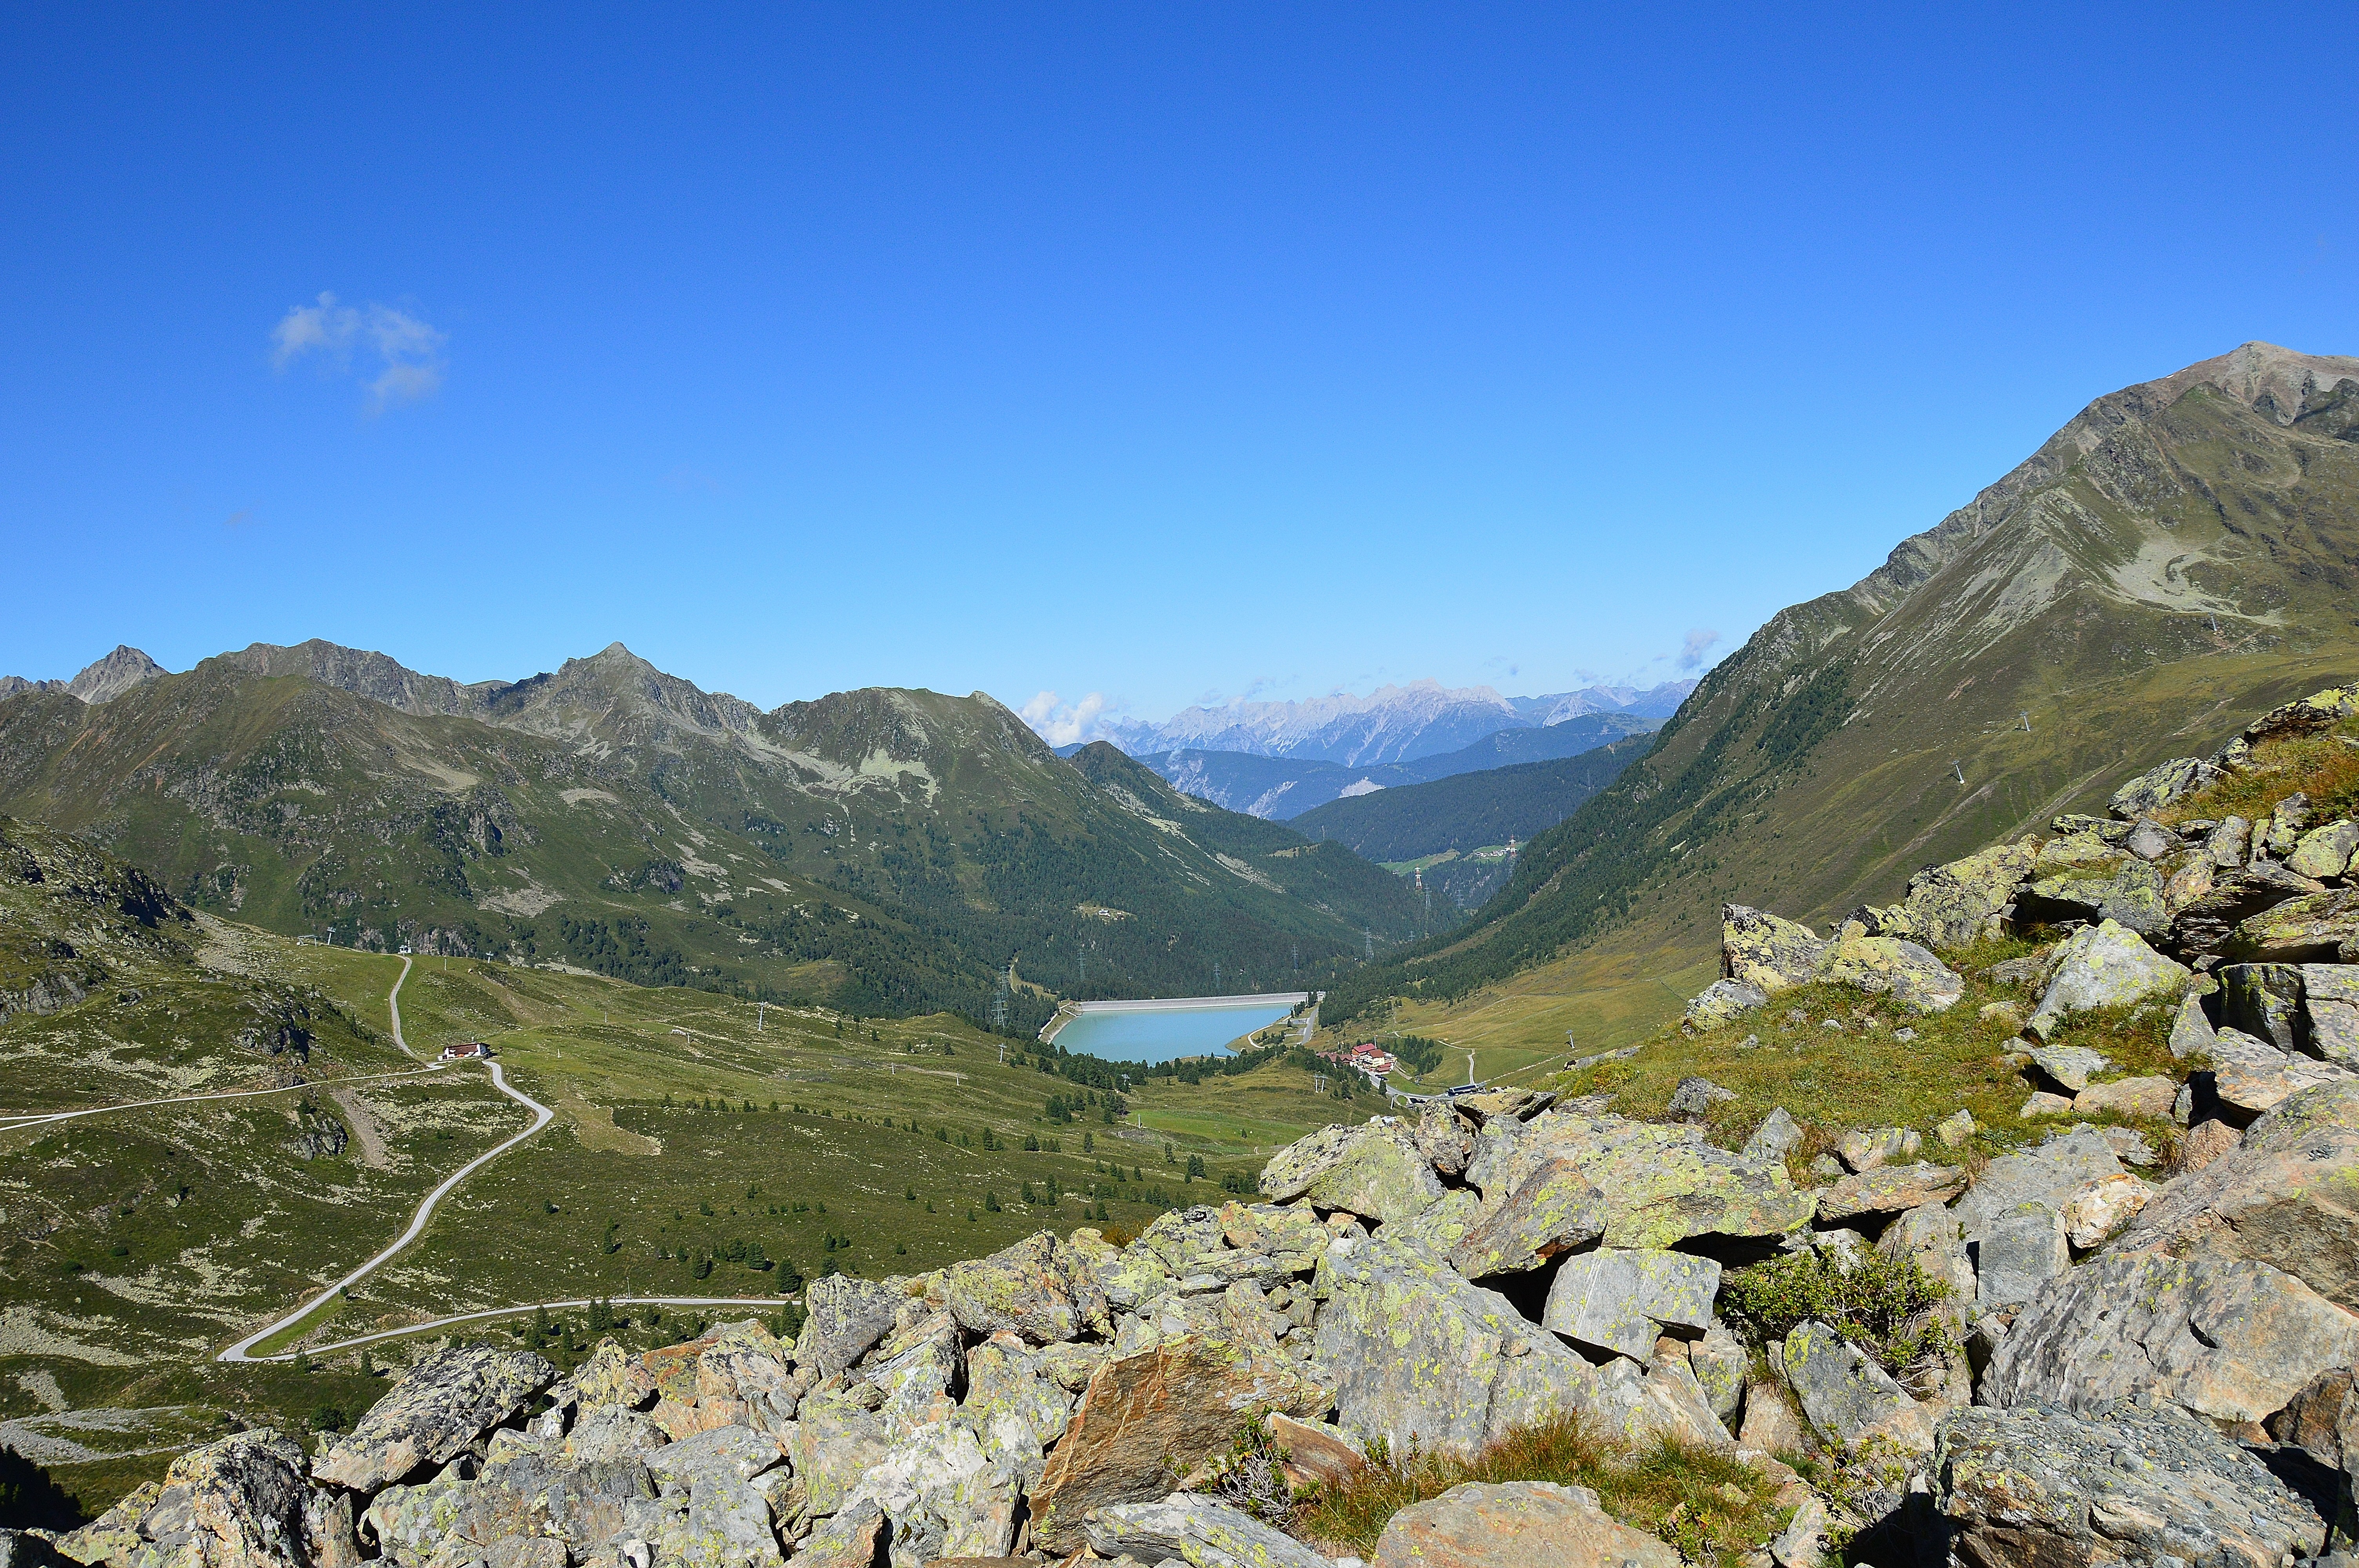
landscape, water, nature, wilderness, walking, mountain, hiking, trail, lake, adventure, valley, mountain range, alpine, reservoir, ridge, summit, austria, mountains, alps, backpacking, plateau, fell, cirque, loch, moraine, landform, k htai, tarn, mountain pass, geographical feature, mountainous landforms